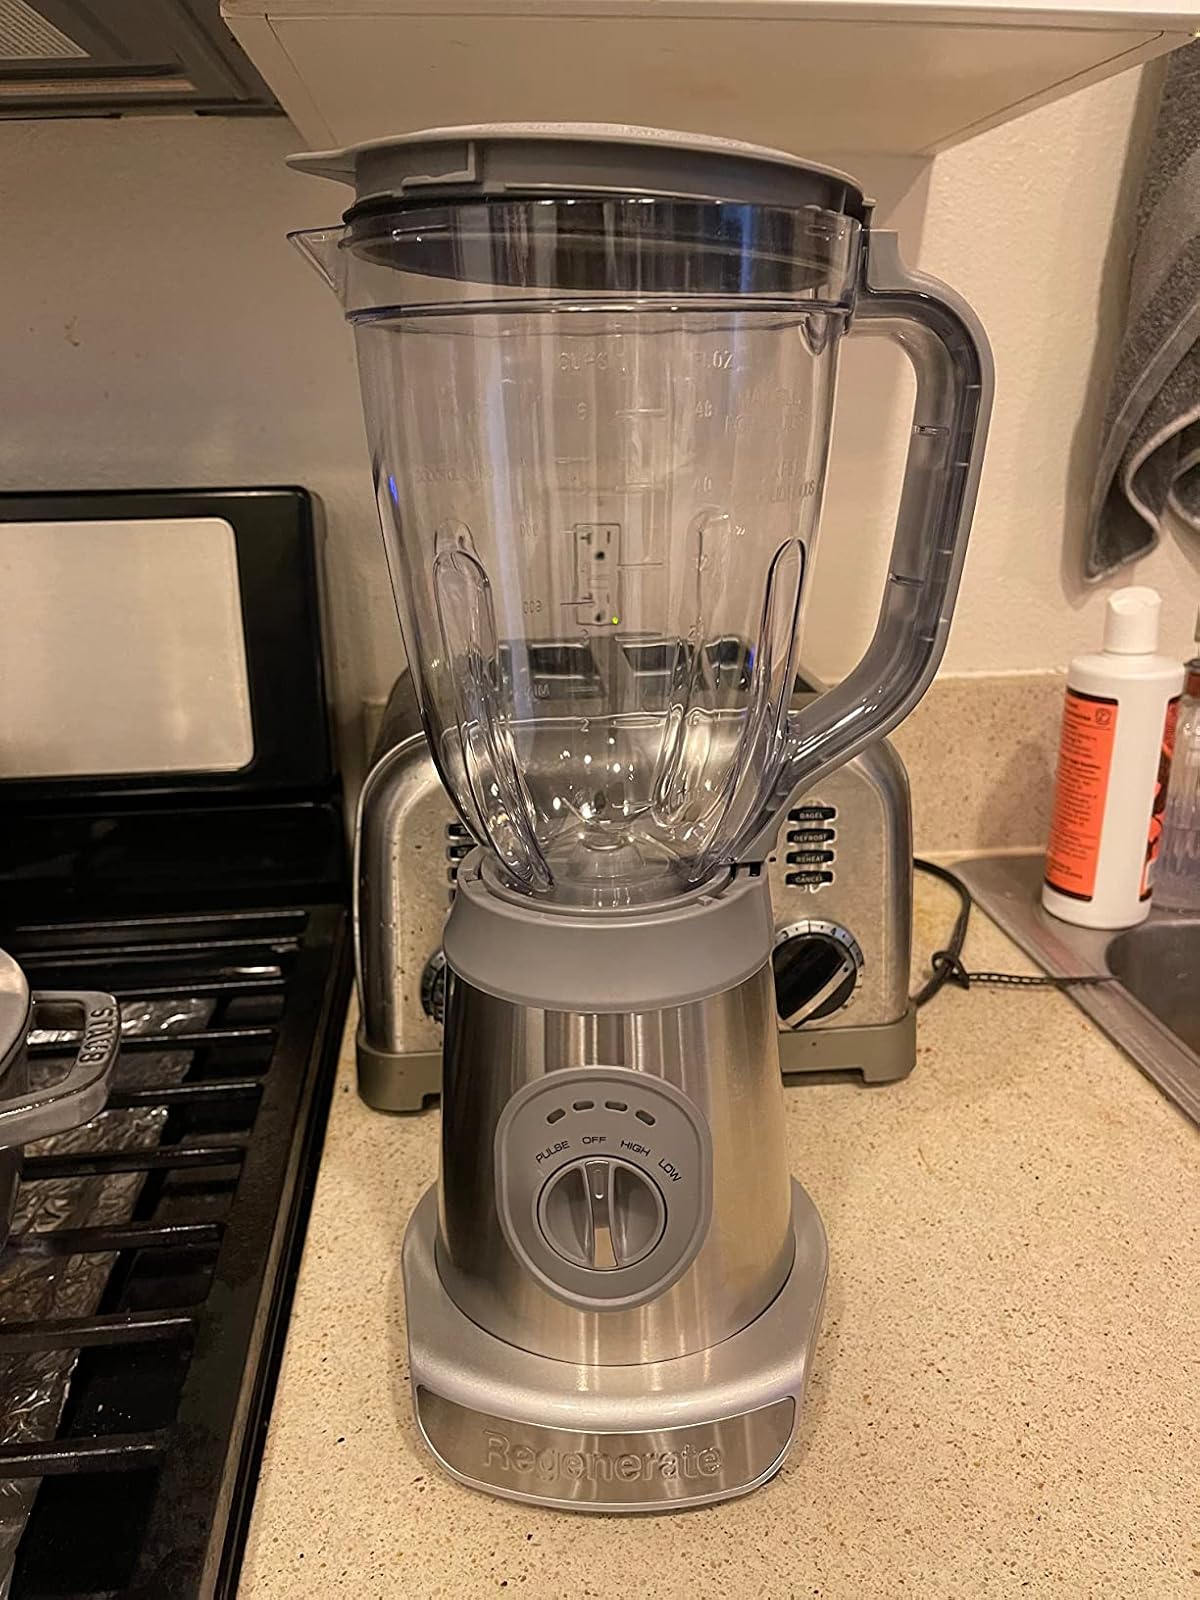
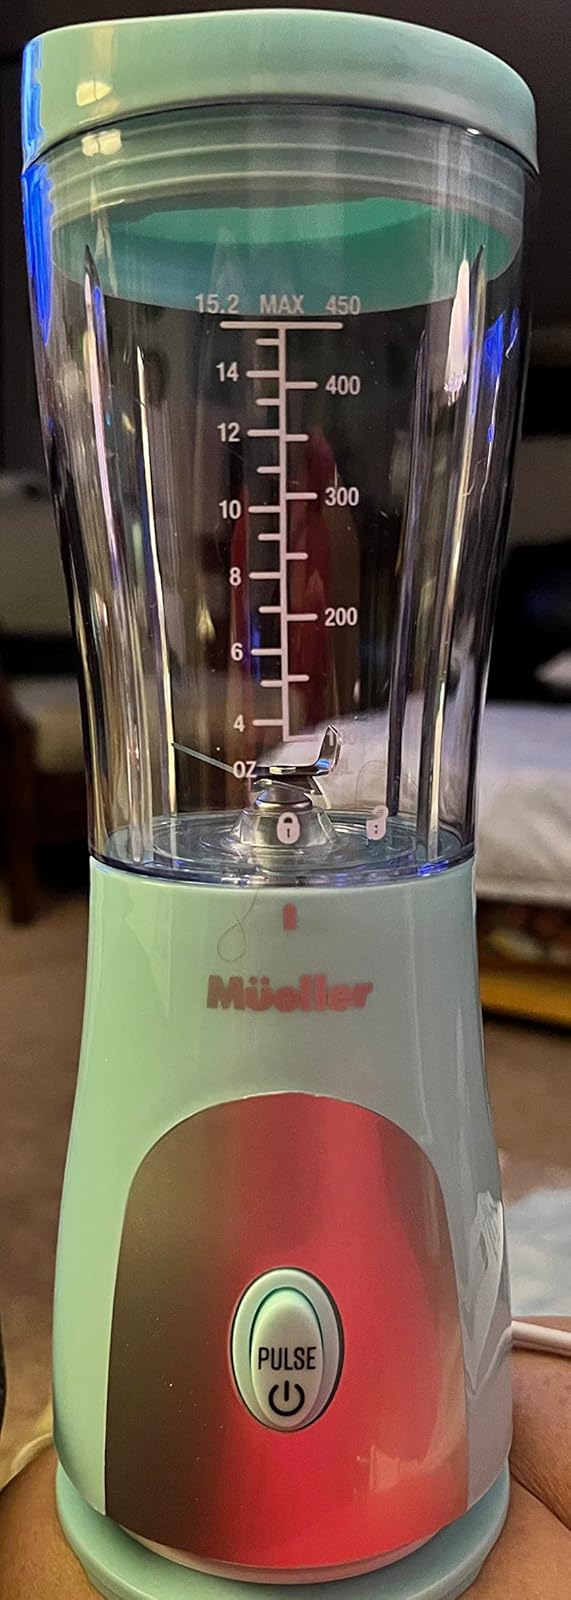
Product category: items_blender
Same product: no